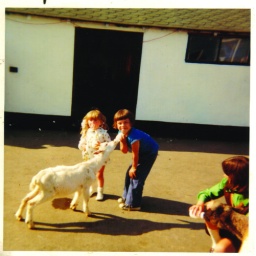
Nicola tried the milk from the goat bottle and got a huge rash around her mouth